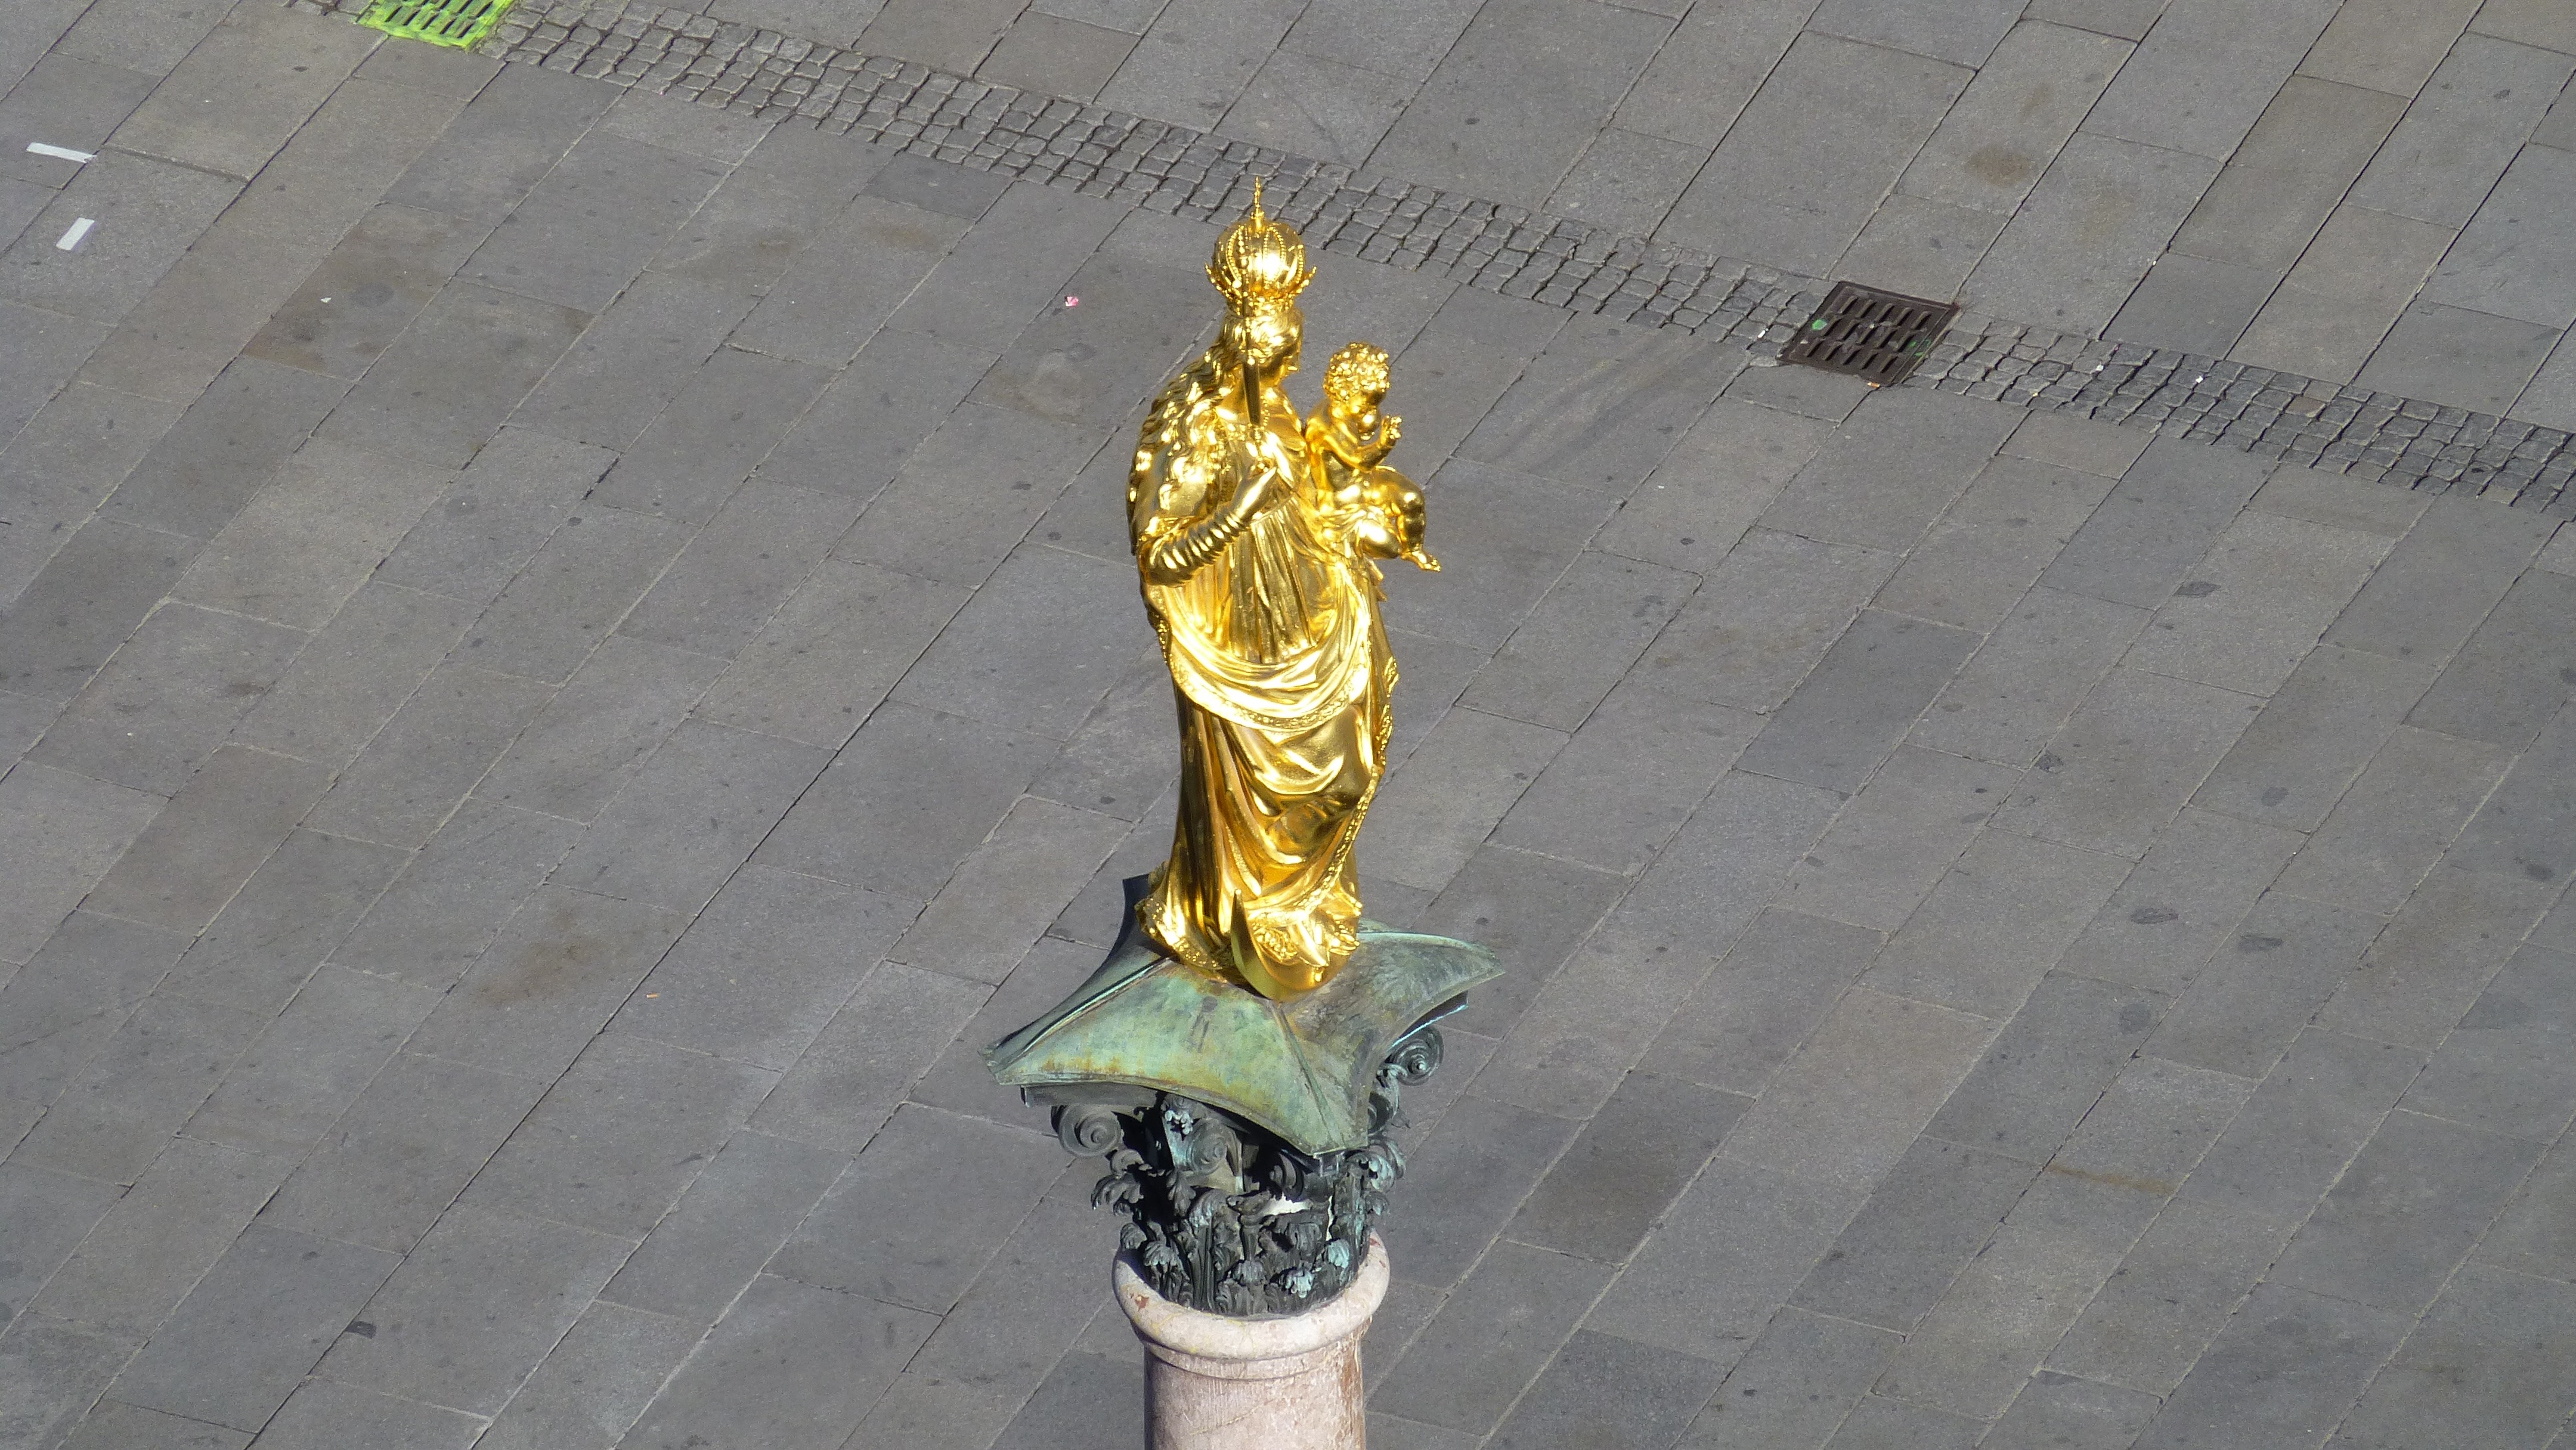
monument, statue, yellow, sculpture, art, bavaria, munich, marienplatz, town hall, state capital, marian column